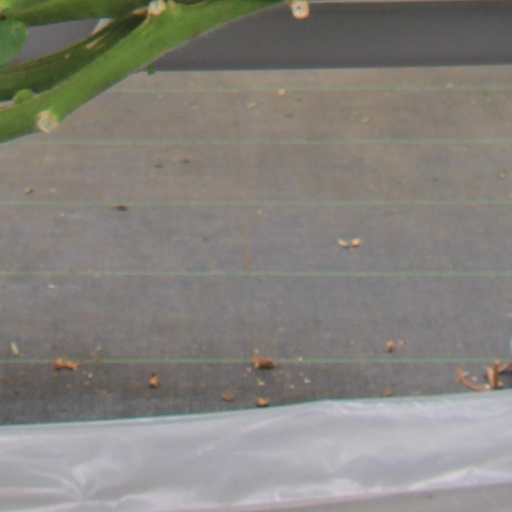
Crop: tomato